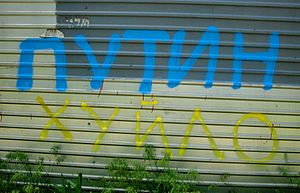
Putin huylo!
graffiti «Putin huylo» i Ukraine
"""Putin huylo!"" er en ukrainsk fodboldsang om den russiske præsident Vladimir Putin. Den blev populær udenfor fodboldkredse i forbindelse med den russiske militære intervention i Ukraine i 2014. Sangen blev oprindeligt sunget af fans af fodboldklubben FC Metalist Kharkiv, men fik ved den russiske intervention bred national opmærksomhed.